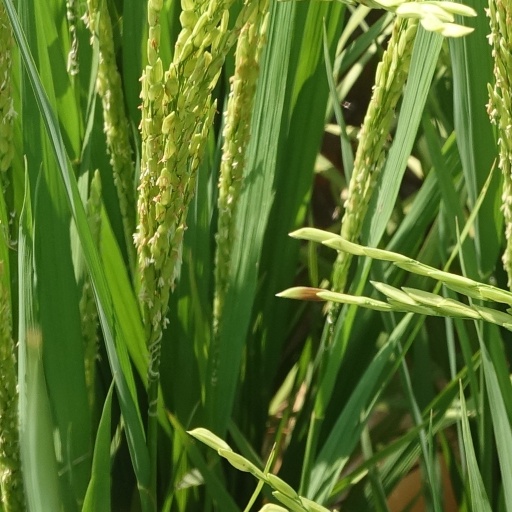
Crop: rice